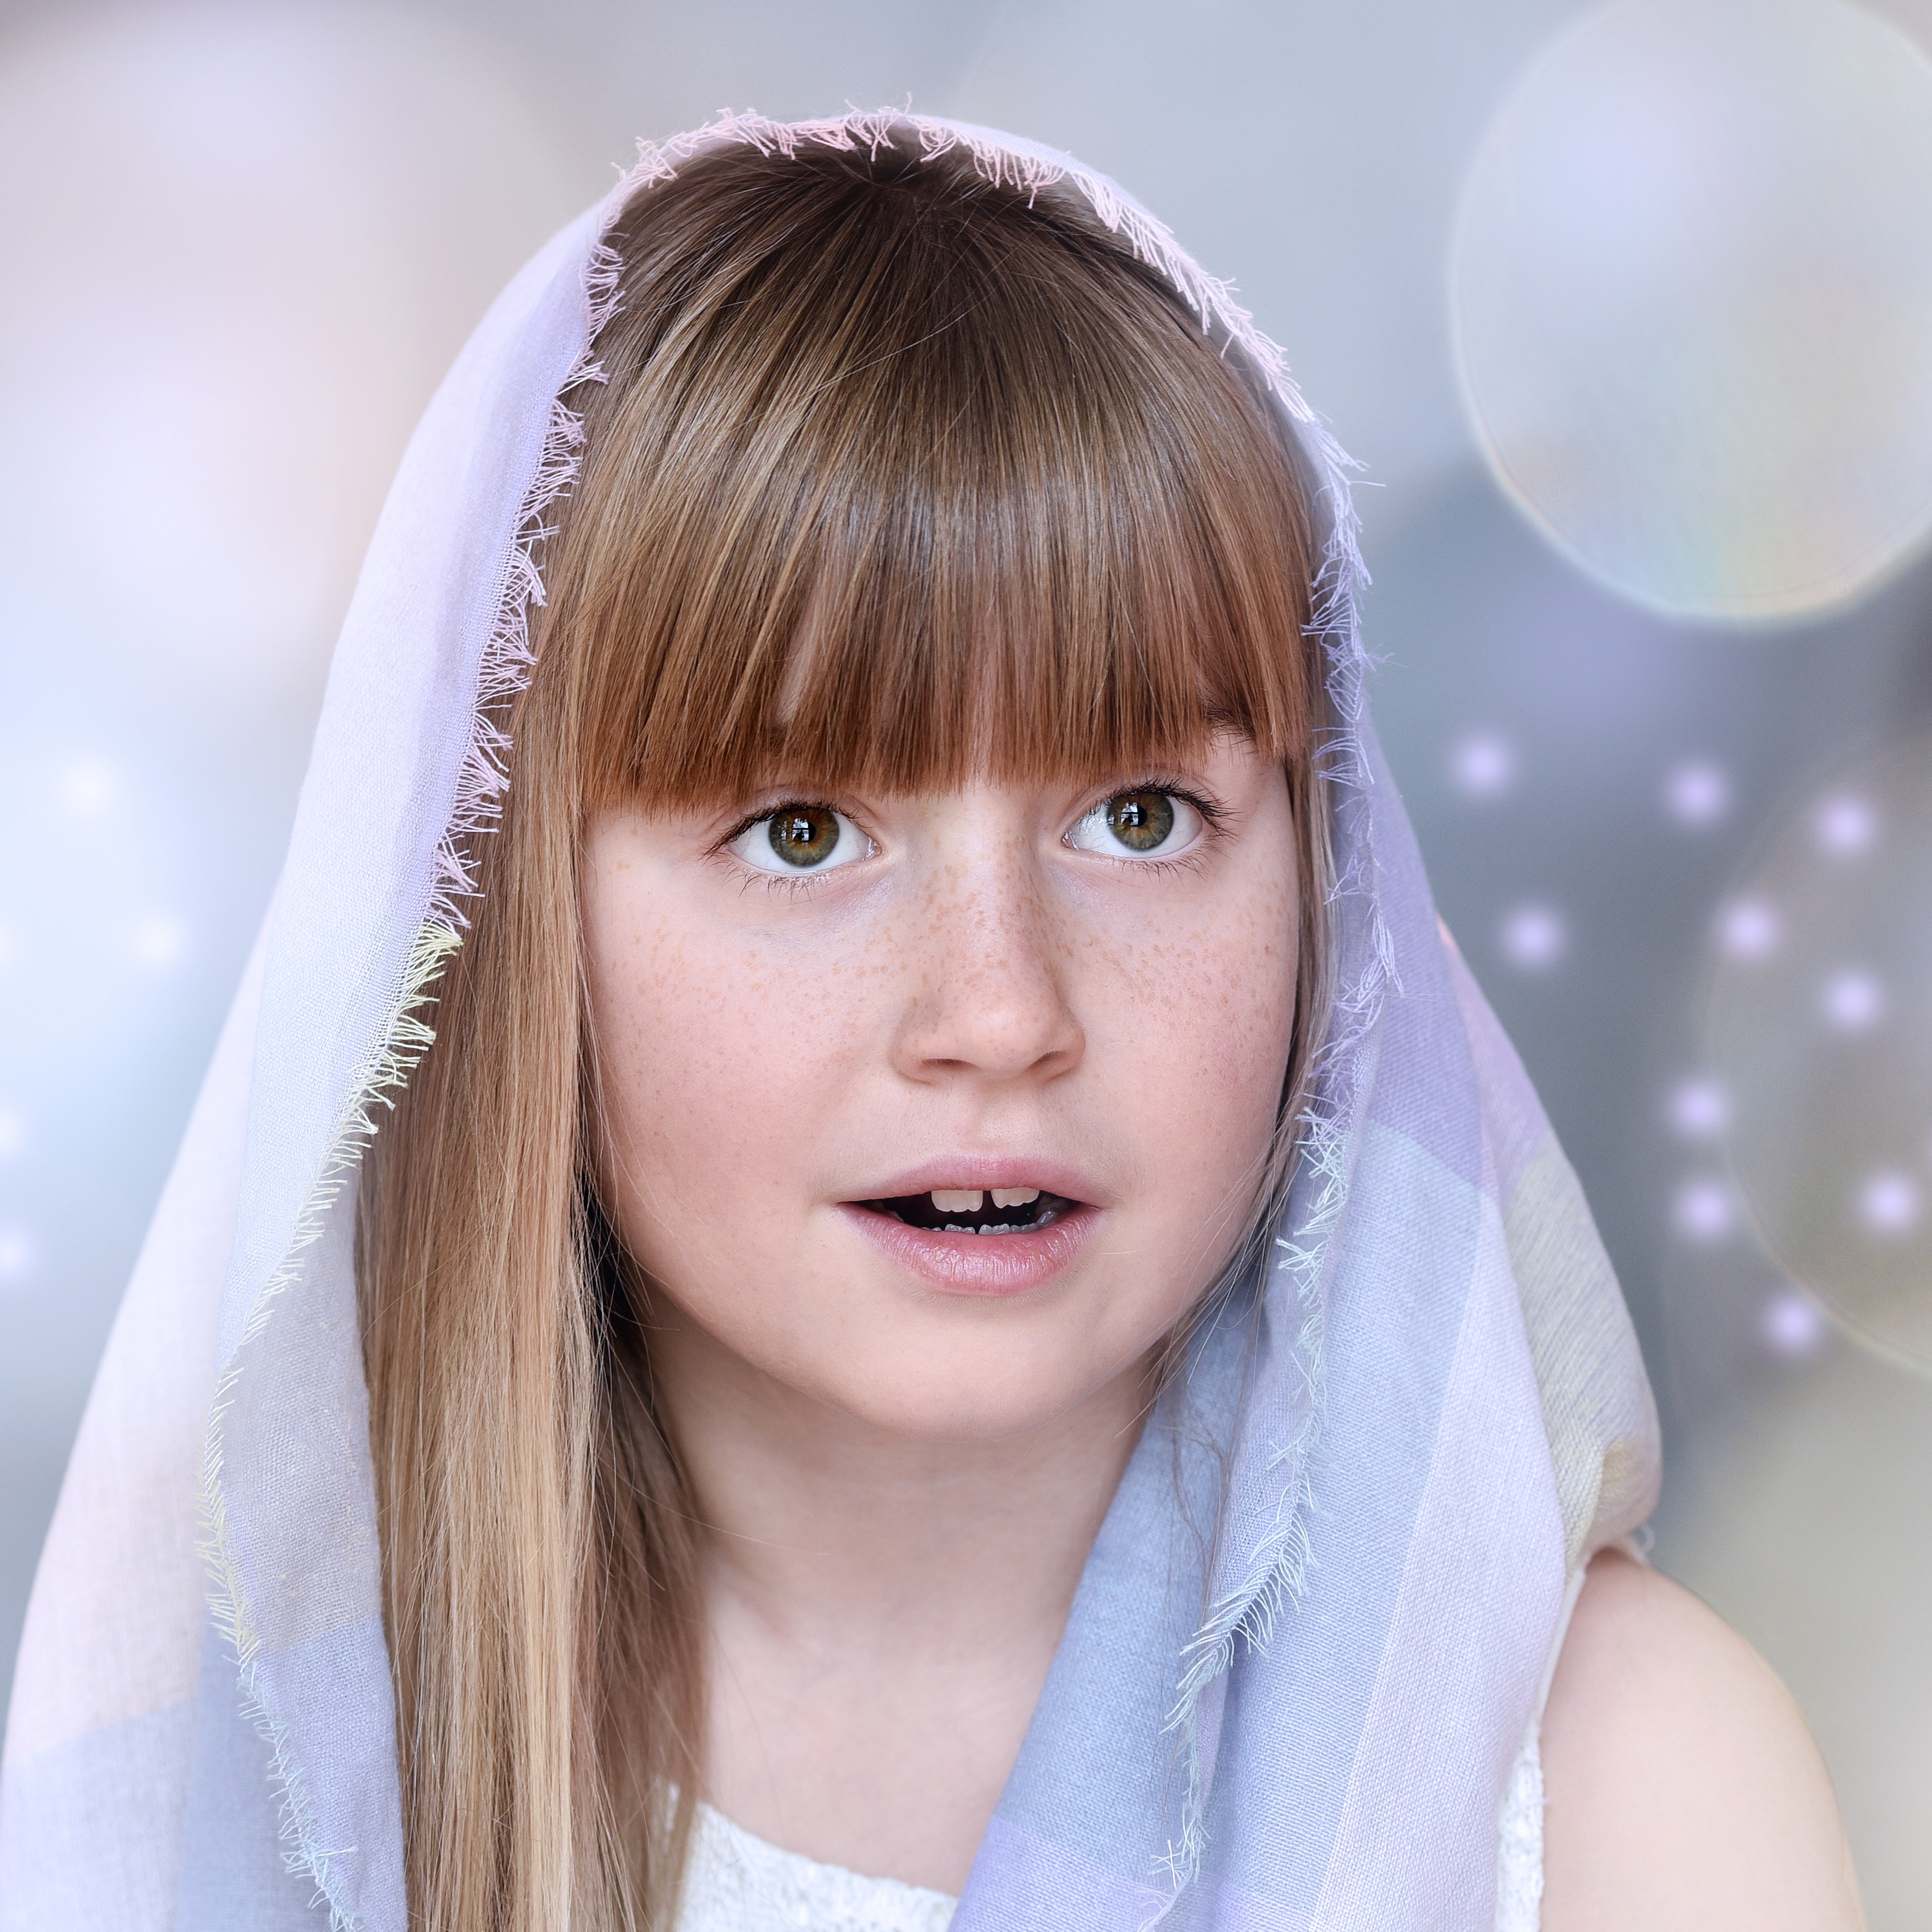
person, girl, hair, photography, singer, portrait, model, child, human, cloth, facial expression, lip, hairstyle, smile, long hair, close up, face, nose, eye, head, skin, beauty, organ, sweetness, brown hair, bangs, portrait photography, gravure idol, child actor